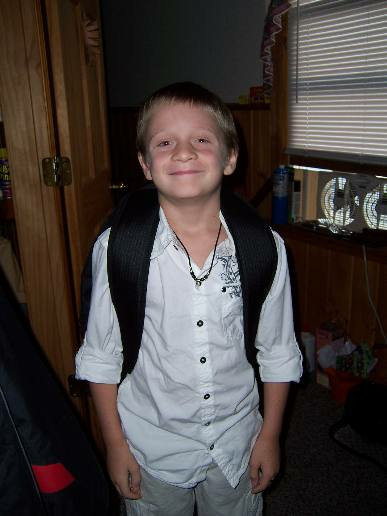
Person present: Yes